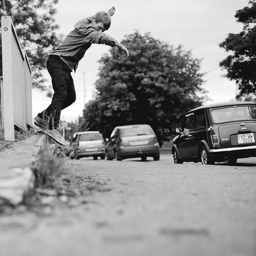
A young man riding a skate board off the side of a stone wall.
a person riding a skate board on a ledge
Child leaning off the edge of a sidewalk next to a street.
A boy grinds his skateboard along a curb.
Boy riding a skateboard down the side walk.